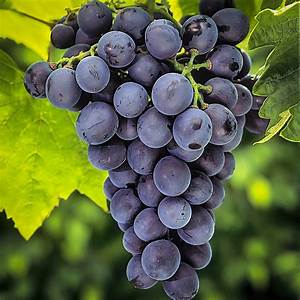
Label: Grapes